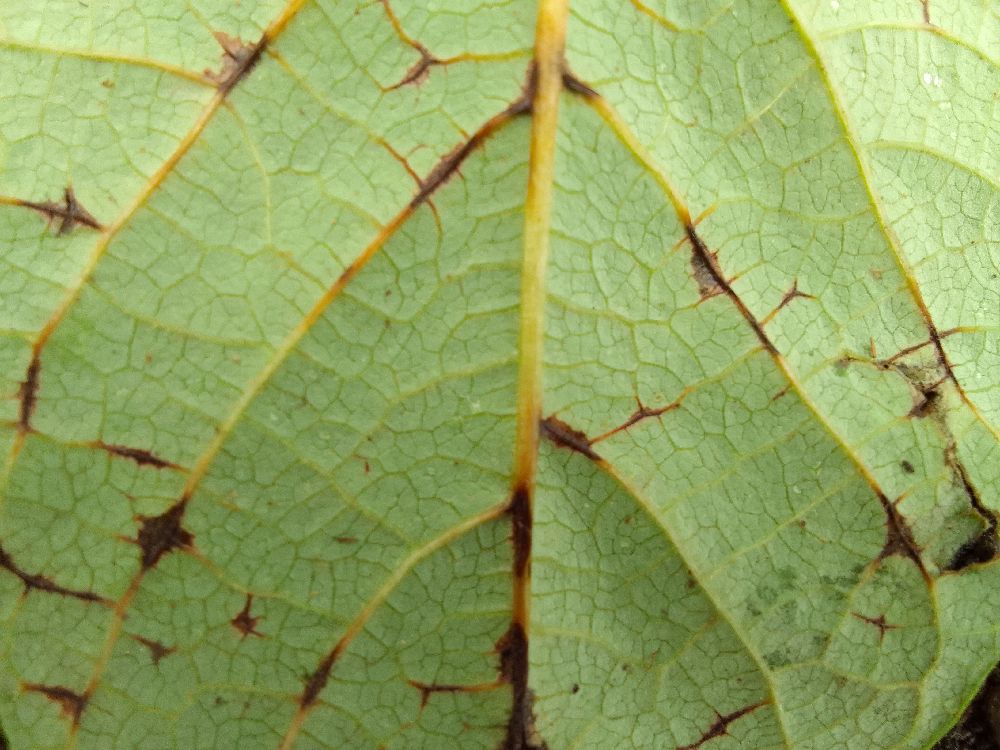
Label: anthracnose